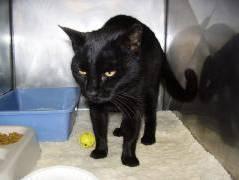
cat